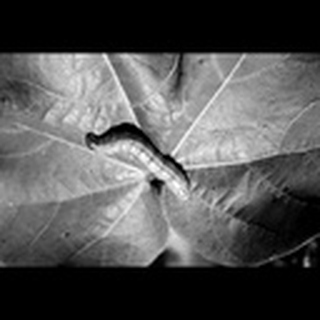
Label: cotton_army_worm